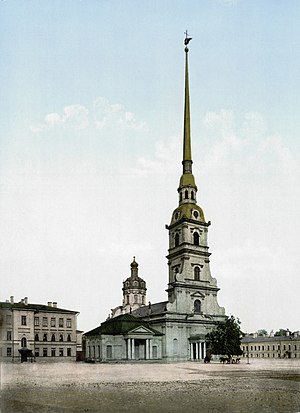
Peter og Paulus-katedralen
Peter og Paulus-katedralen ligger inde i Peter og Paulus-fæstningen i Sankt Petersborg, Rusland. Fæstningen, der blev opført af Peter den Store efter tegninger af Domenico Trezzini, er det første og største vartegn i Skt. Petersborg og bygget mellem 1703 og 1733 på Hareøen i Neva. Den primære grund til opførelsen af fæstningen var beskyttelse mod et potentielt angreb fra den svenske flåde under Den Store Nordiske Krig.